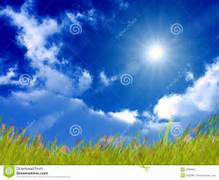
Weather: sun or clear